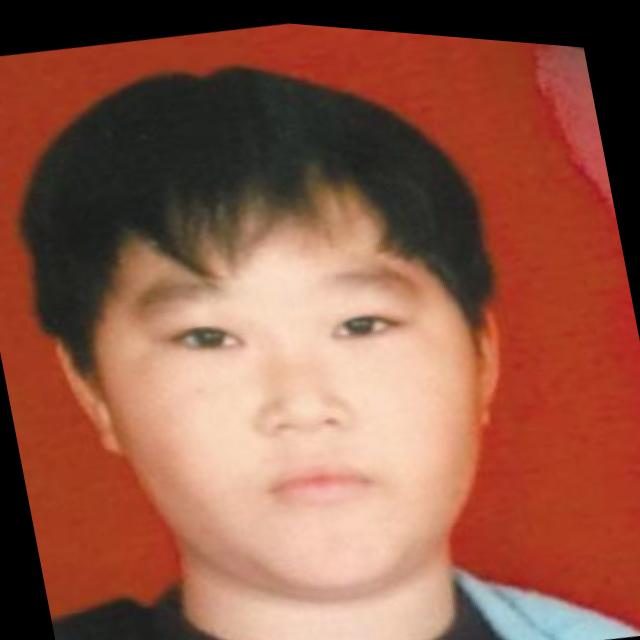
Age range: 13-20